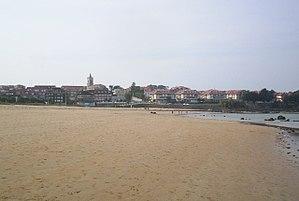
Noja est une ville espagnole située dans la Comarque de Trasmiera et la communauté autonome de Cantabrie.